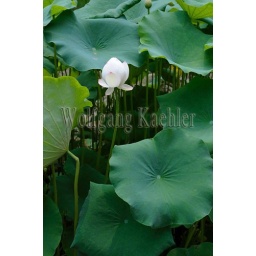
China, near chengdu, sanxingdui, lotus plants in park, flower